Robertson Drugstore

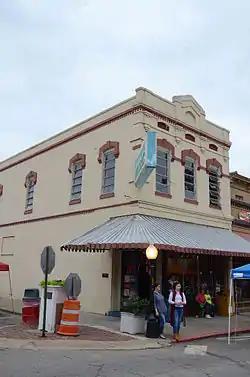

The Robertson Drugstore is a historic commercial building at Spring Street and Arch Avenue in central Searcy, Arkansas. It is a two-story brick structure with basically vernacular style. It was built about 1860, and is the city's only commercial building to survive from the pre-Civil War period. It was the home to the city's first drugstore, and is the oldest commercial building in White County.